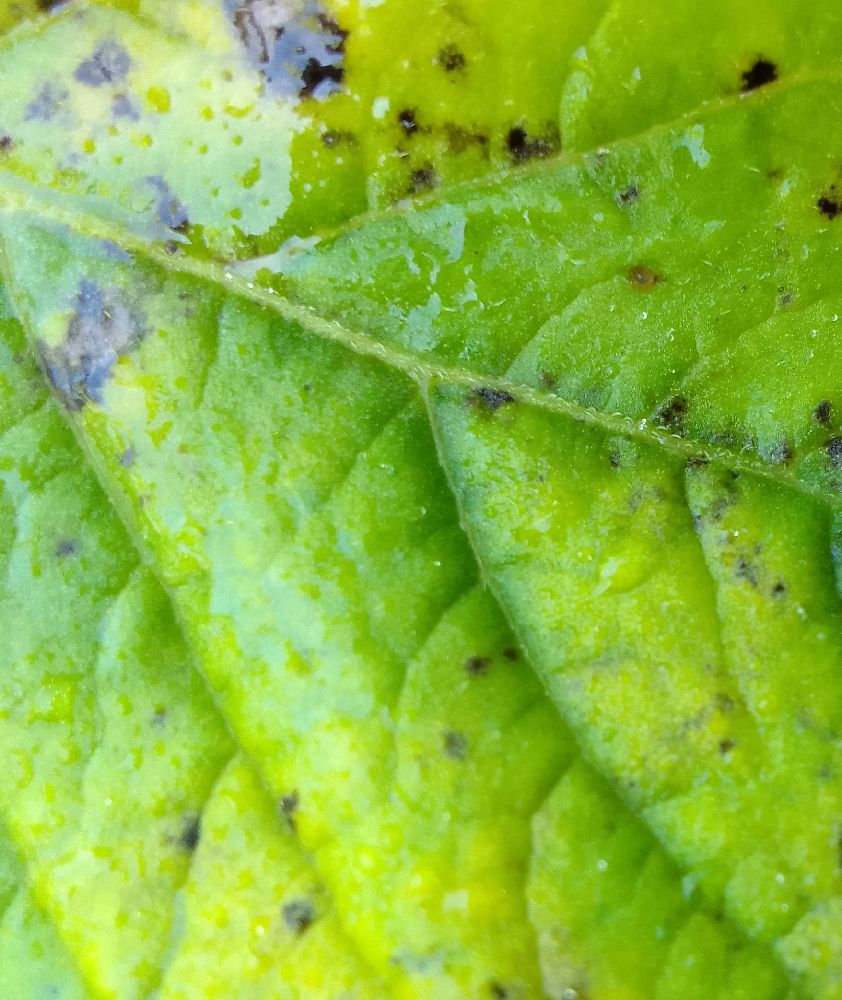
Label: Early blight